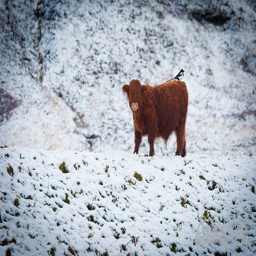
A long-haired cow stands in the snow with a bird on its back.
A bison is standing on a snowy mountain.
A cow standing in a grassy area covered with snow.
a cow standing on a hillside covered in snow
A long haired cow standing in a snowy field.